The Alleluia Files

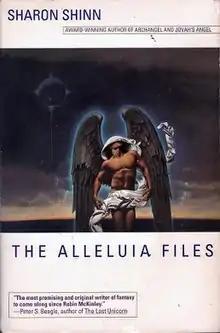
First edition

The Alleluia Files is a science fantasy novel by American writer Sharon Shinn, published in 1998. It is the third book in the Samaria series, although it is the last to take place chronologically.